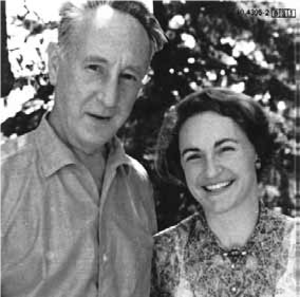
Bohuslav Martinu (1890-1959) avec la pianiste suisse Margrit Weber (1924-2001), en Suisse vers 1957. Margrit Weber est la dédicataire du cinquième concerto pour piano et orchestre de Martinu dont la création se situe le 31 janvier 1959 à Berlin.
Margrit Weber née Hartmann le 24 février 1924 à Ebnat-Kappel et morte le 2 novembre 2001 à Zollikon est une pianiste suisse.
Le Concerto pour piano et orchestre nᵒ 5 en si bémol majeur H.366 est un concerto du compositeur tchèque Bohuslav Martinů composé entre le 2 septembre 1957 et le 3 janvier 1958 alors que Martinů est en résidence chez les Sacher à Schönenberg. Il fut créé à Berlin le 31 janvier 1959 sous la baguette du chef d'orchestre Gotthold Ephraim Lessing avec le Radio-Symphonie-Orchester Berlin avec Margrit Weber, la dédicataire au piano. La première américaine se situe à Boston les 4 et 5 mars 1960 avec l'orchestre symphonique de Boston sous la direction de son chef Charles Munch avec la soliste suisse. C'est le dernier concerto pour piano et orchestre du compositeur. Il est édité à Vienne par Universal Edition en 1959.